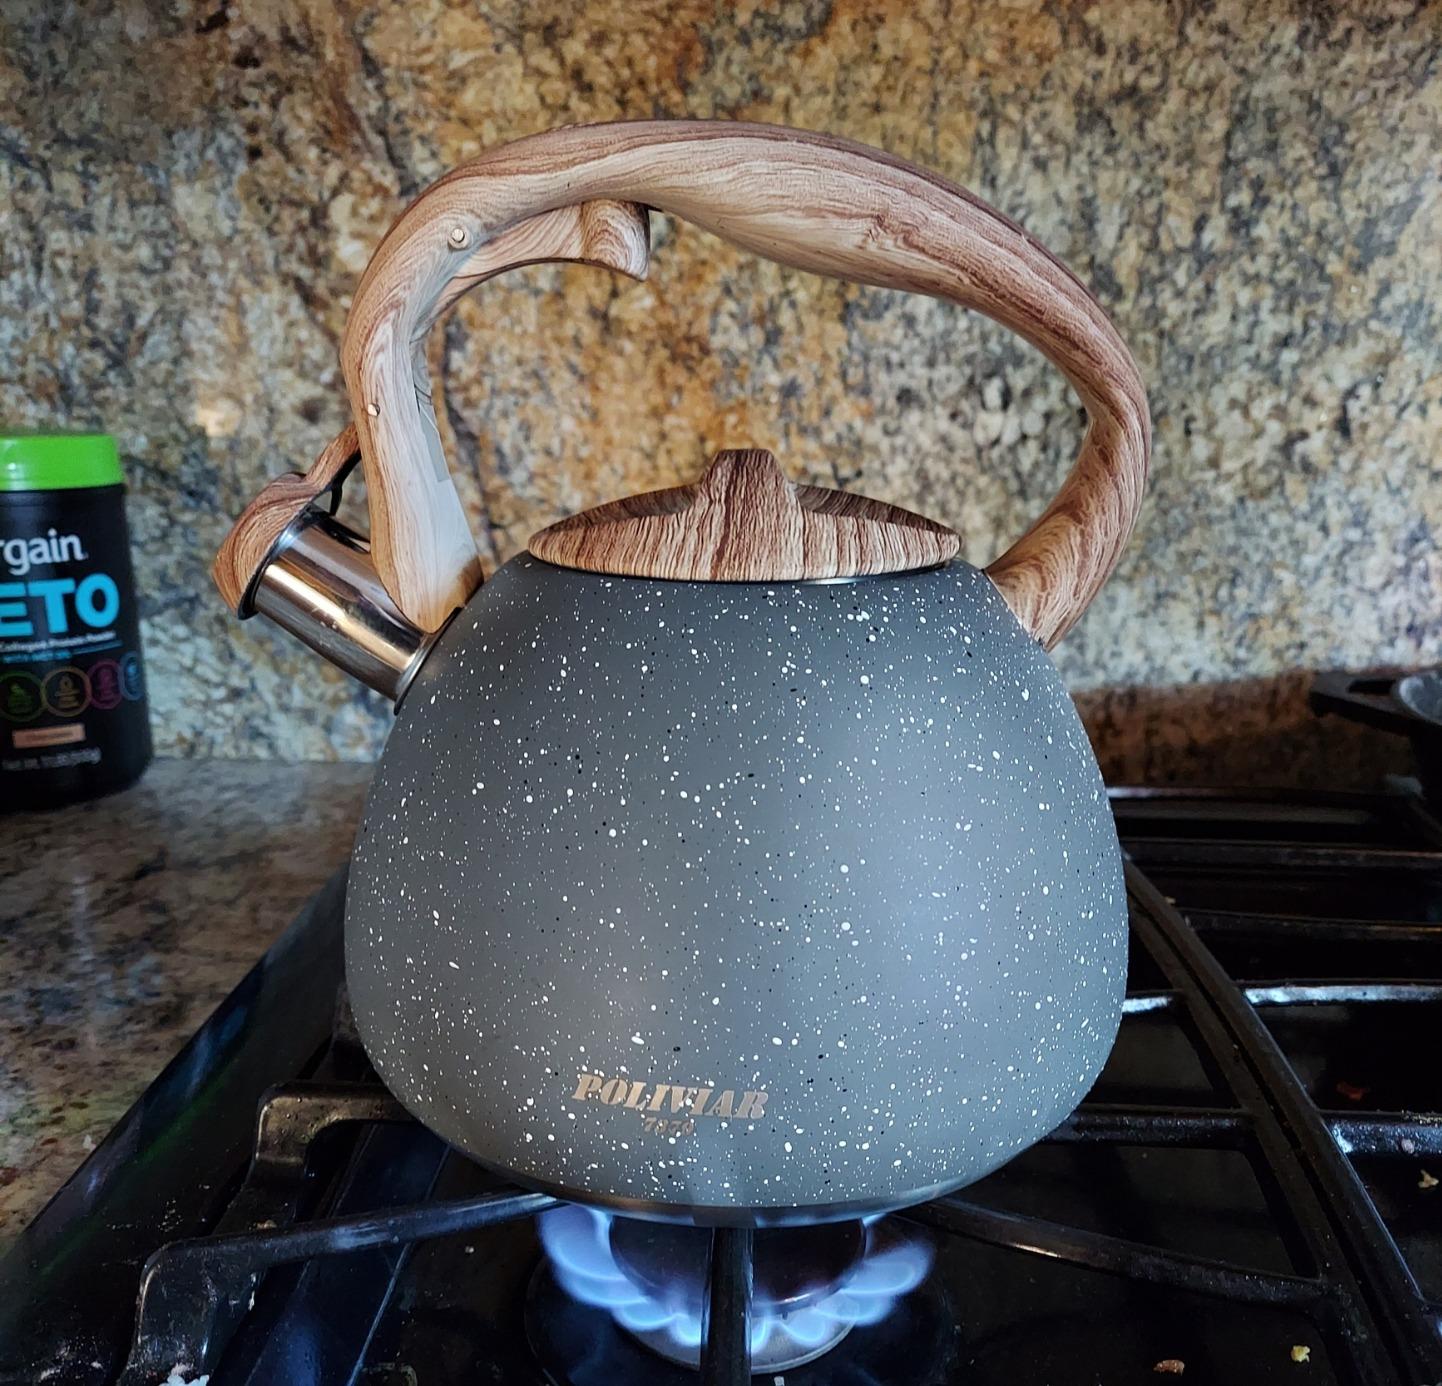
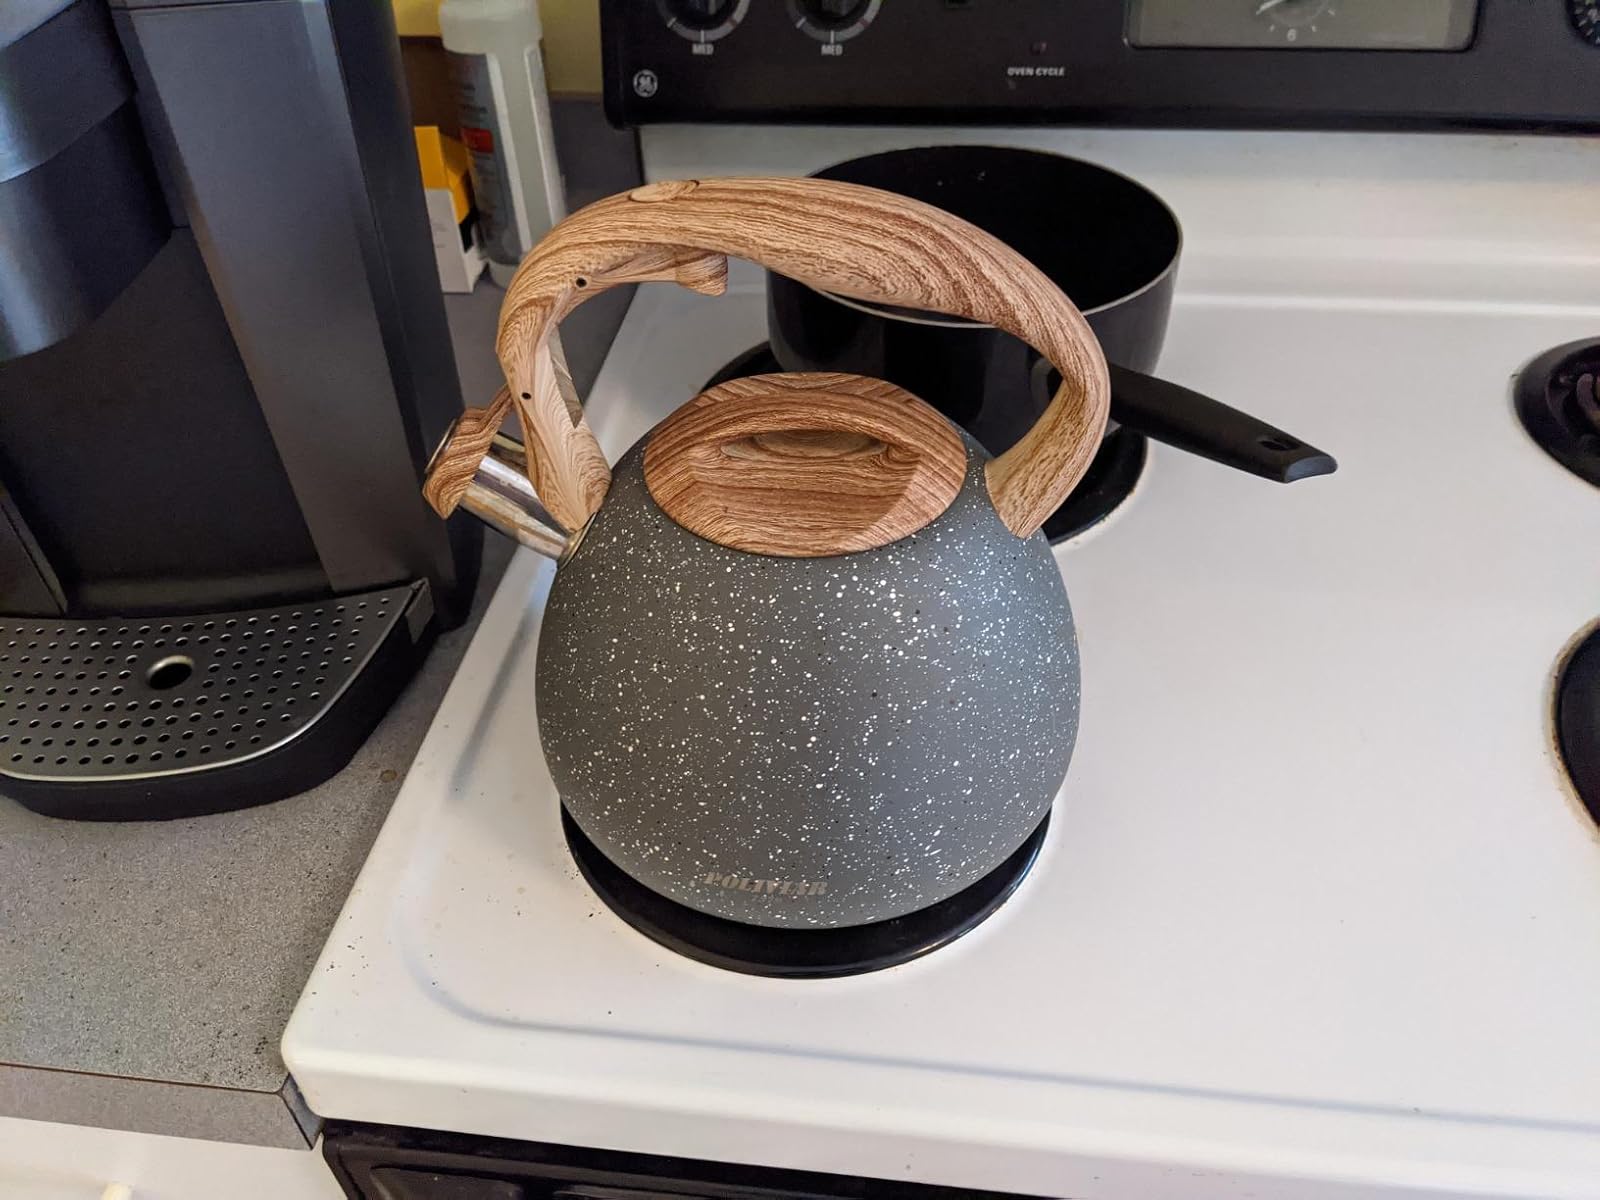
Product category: items_kettle
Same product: yes